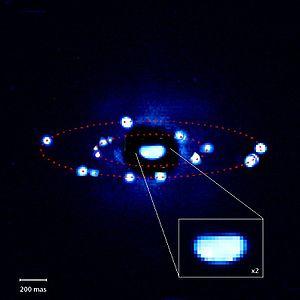
(87) Sylvia ou (87) Sylvie est l'un des plus grands astéroïdes de la ceinture principale et le premier astéroïde découvert à posséder deux lunes astéroïdales.